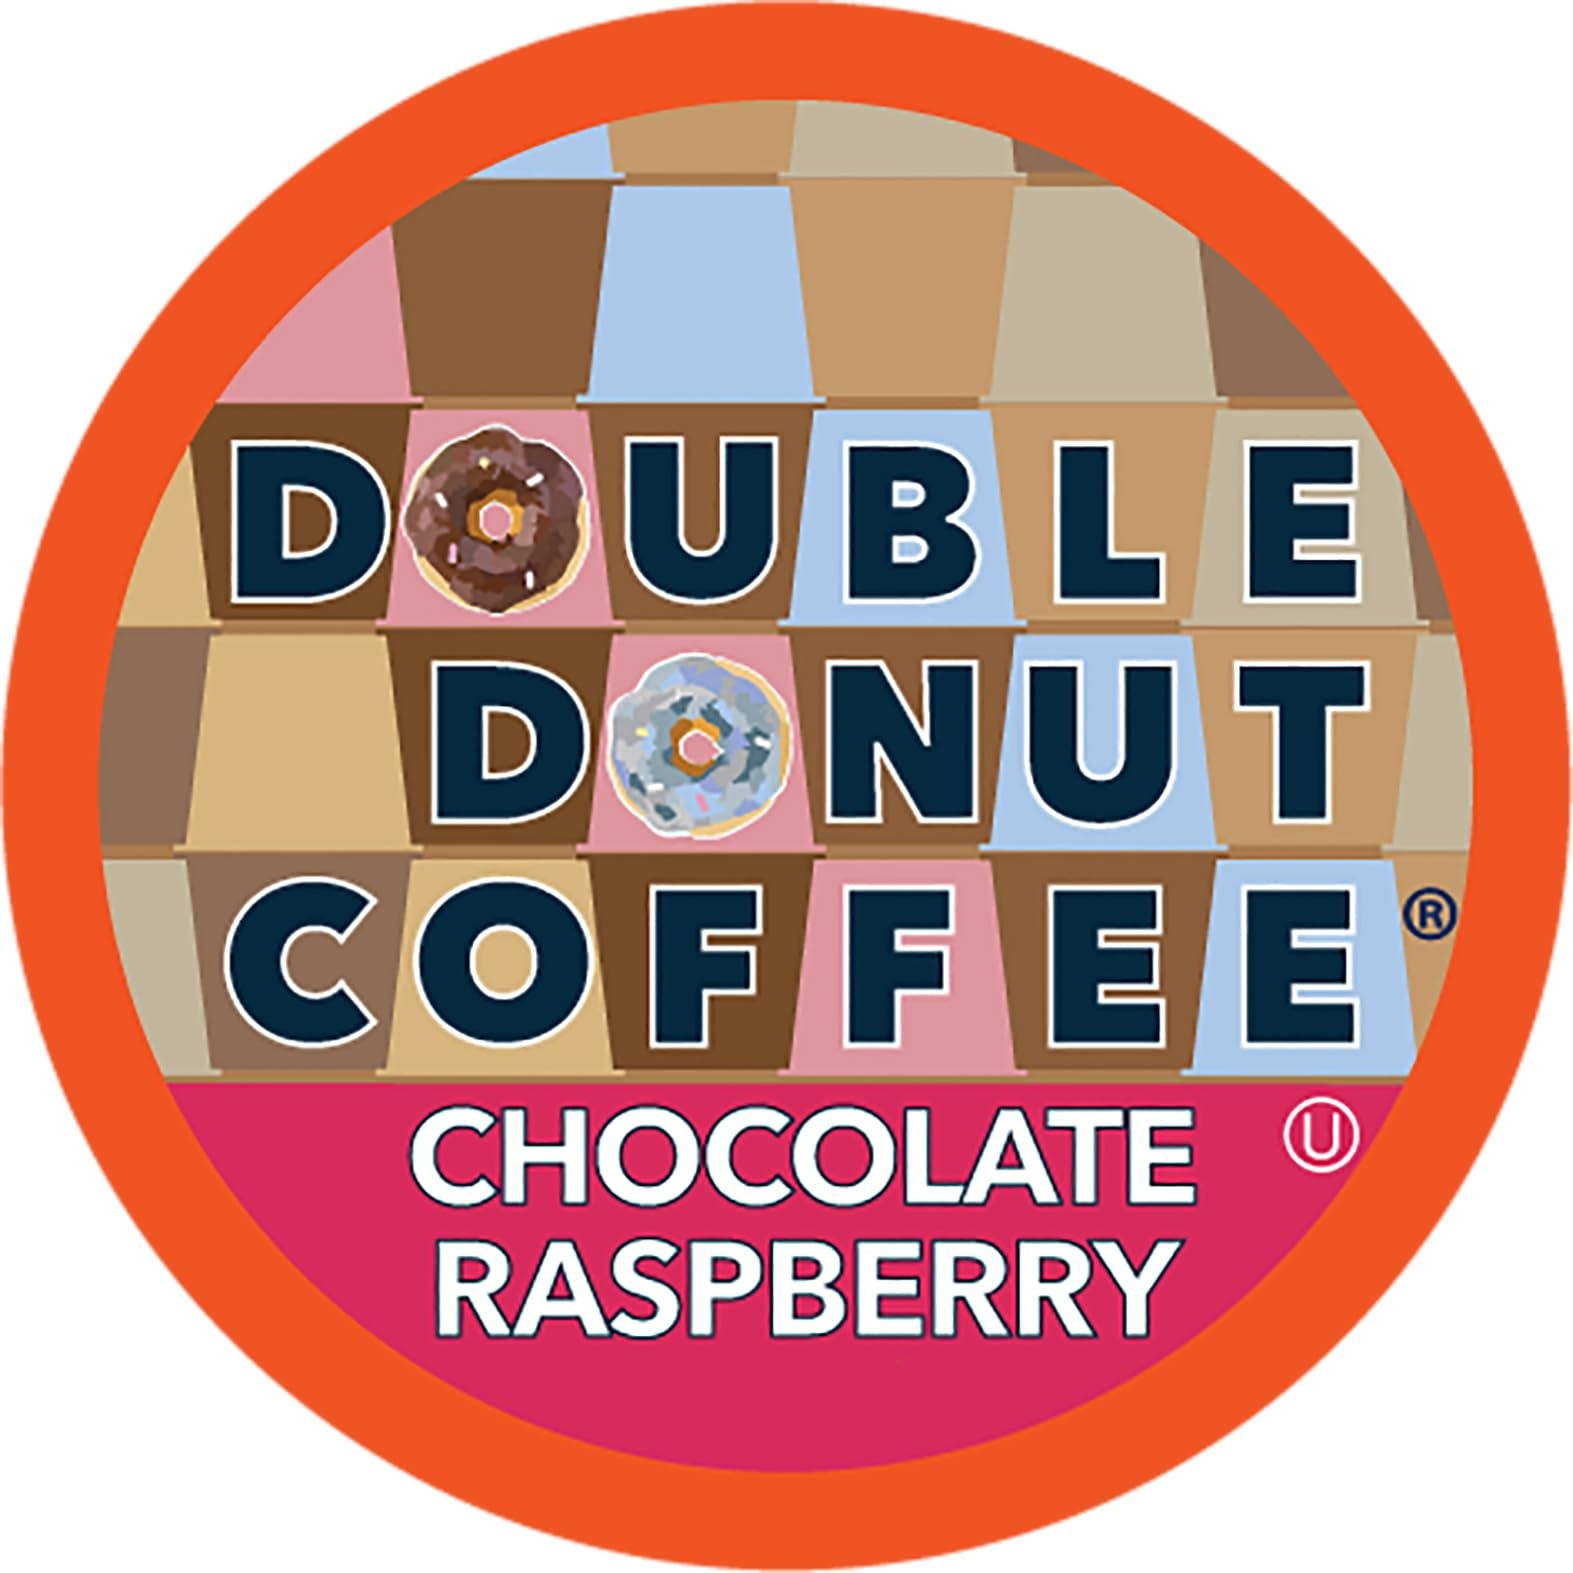
Item Name: Double Donut Flavored Coffee Pods, Chocolate Raspberry Coffee, Single Serve Medium Roast Coffee for Keurig K Cups Brewers,80 Count
Bullet Point 1: INDULGE YOUR SWEET TOOTH: Double Donut’s Medium Roast raspberry chocolate coffee is a mouthwatering blend of medium roast Arabica coffee beans bursting with the flavors of raspberries and creamy chocolate
Bullet Point 2: PERFECTLY FLAVORED COFFEE: Our coffee pods are perfectly infused with flavors that taste exactly as describe. Enjoy the sweet flavor of raspberry with our coffee pods chocolate raspberry blend. This flavorful brew is bound to be your new pantry staple.
Bullet Point 3: HIGH-QUALITY INGREDIENTS: Our flavored coffee is made of 100% Arabica beans. Our raspberry chocolate coffee pods are gluten & dairy free, kosher, & keto friendly. Enjoy the flavors of a sweet piece of pumpkin pie guilt free with our sugar free coffee!
Bullet Point 4: ECO-FRIENDLY PODS: Our chocolate coffee pods are packaged in 100% recyclable pods, that are recyclable in certain communities. Try pouring your brew over ice for a refreshing iced coffee.
Bullet Point 5: COFFEE FOR KEURIG BREWERS: Our single serve pods are compatible with any coffee machine that brews chocolate raspberry k cups including the Keurig 2.0 brewer. K cups is a registered trademark of Keurig. We are not affiliated with Keurig & Green Mountain.
Value: 80.0
Unit: Count

Price: 35.49